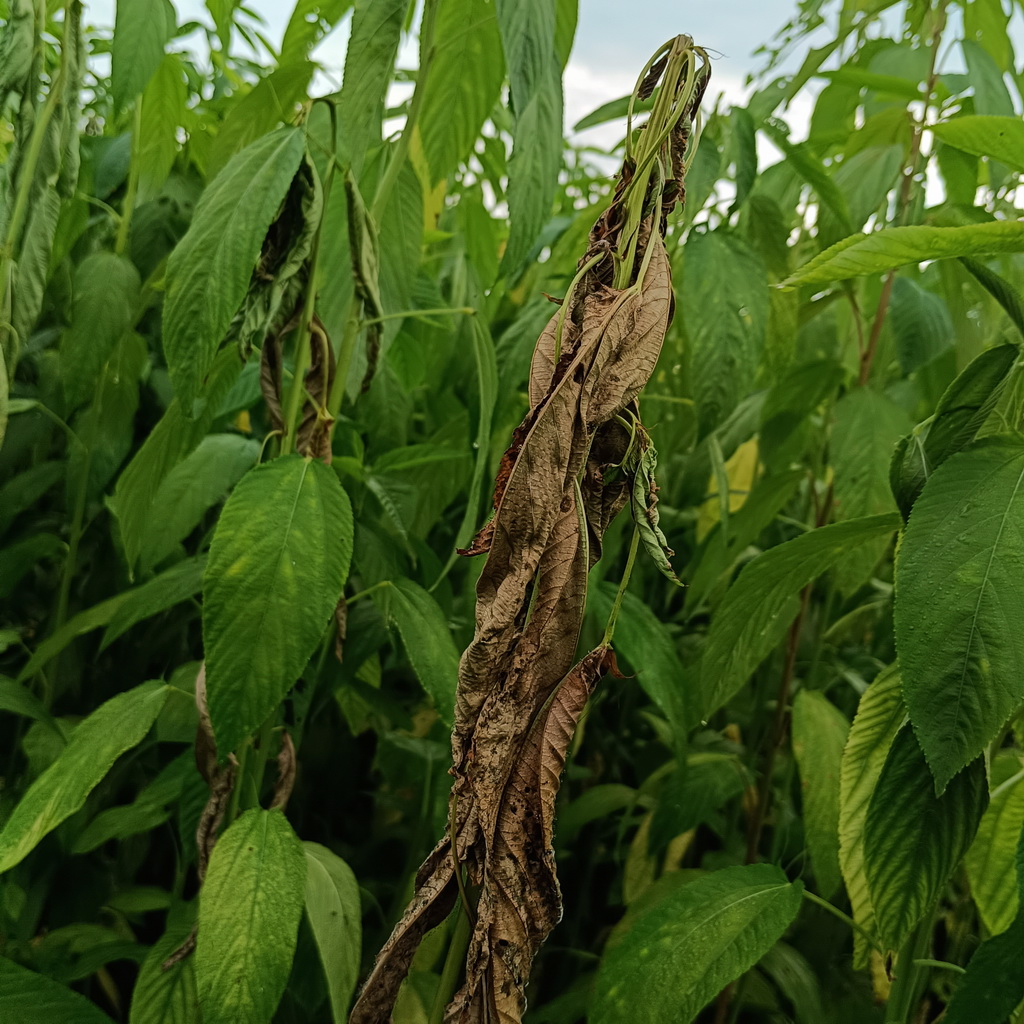
Label: Dieback